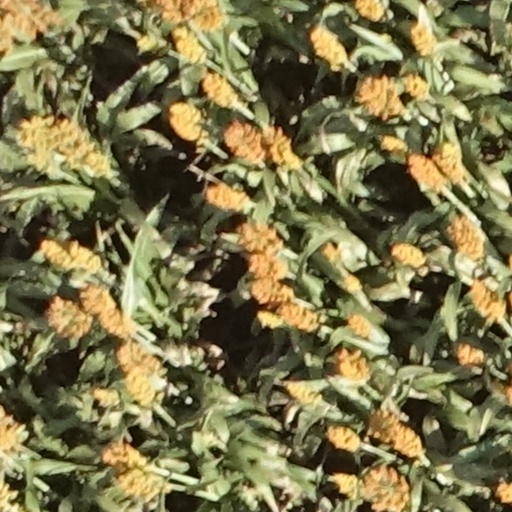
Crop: sorghum